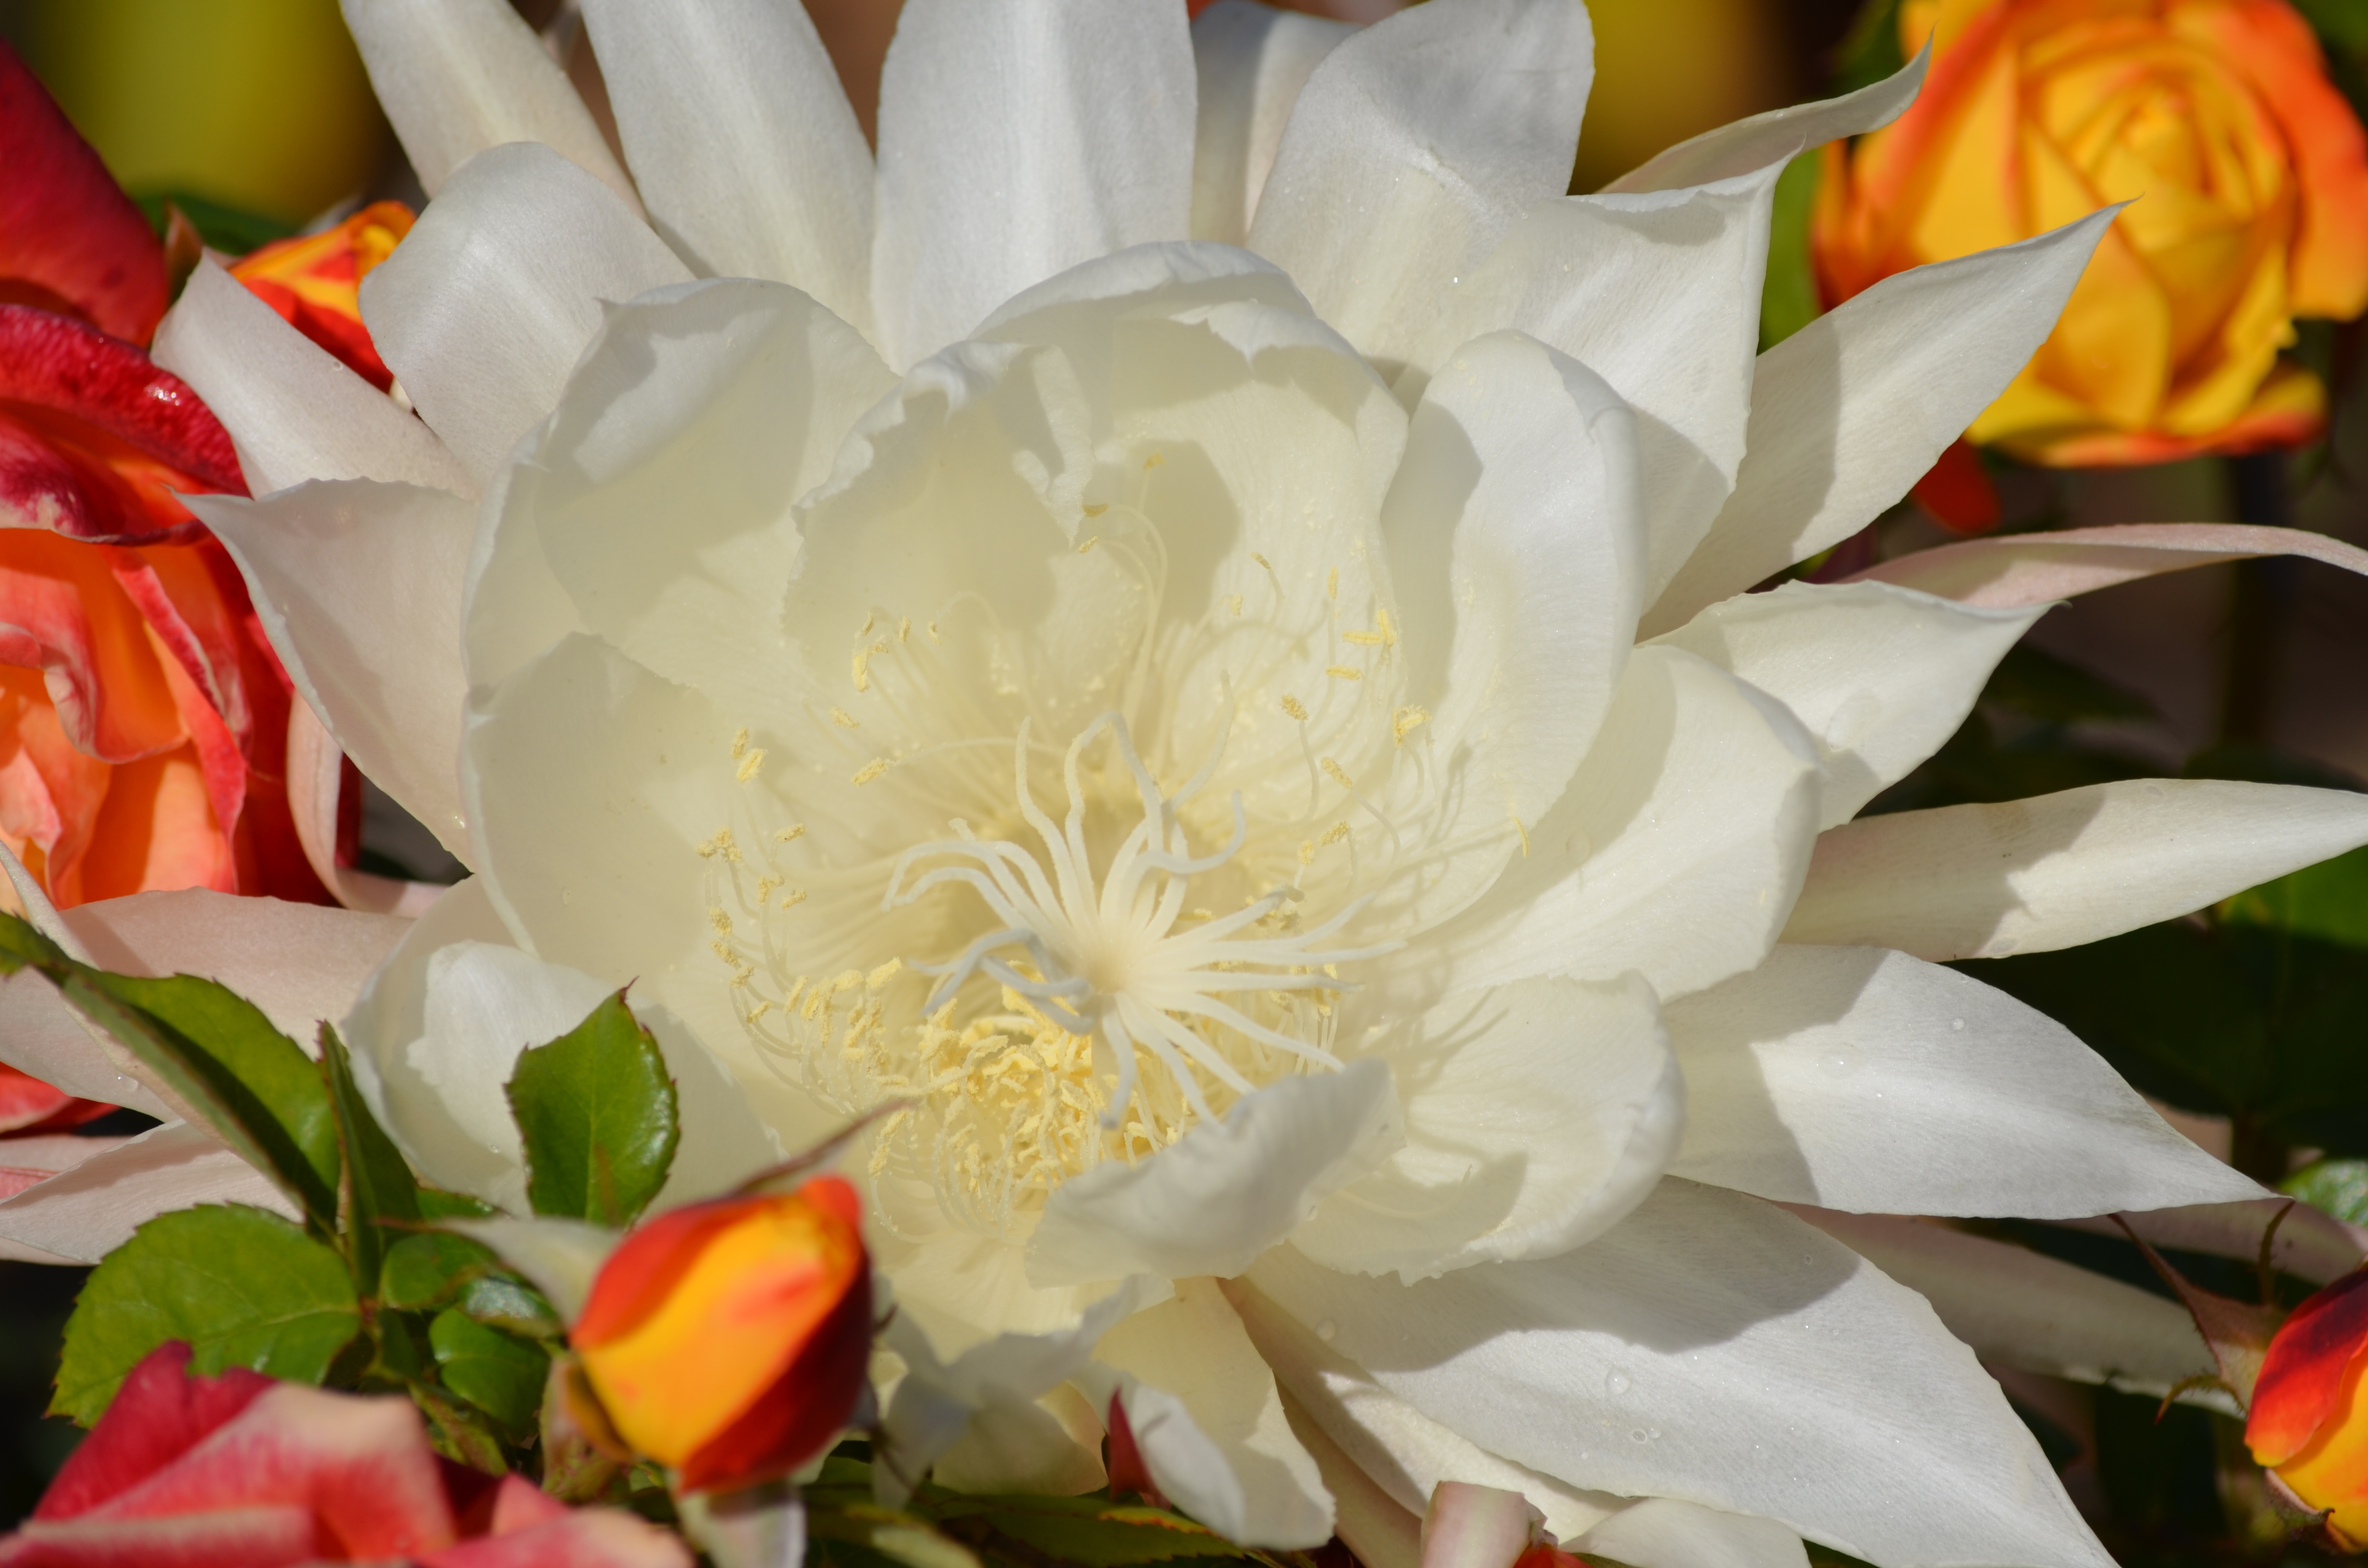
nature, cactus, plant, white, night, flower, petal, flora, floristry, flowering plant, flower bouquet, epiphyllum, land plant, hedgehog cactus